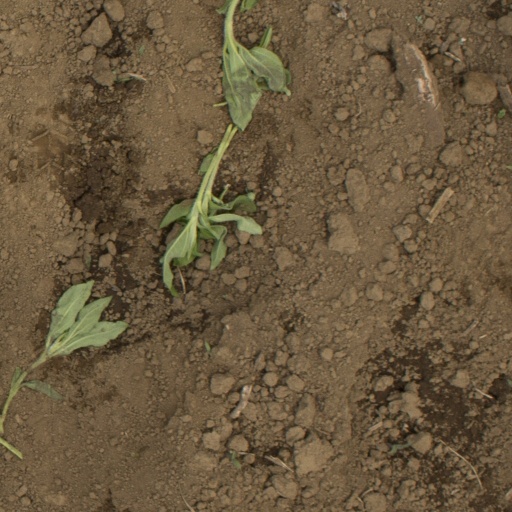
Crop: Jerusalem artichoke